United Nations Security Council Resolution 748

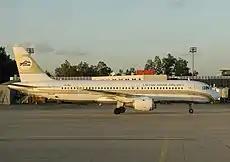
Libyan Arab Airlines

UN Security Council Resolution 748, adopted unanimously on 31 March 1992, after reaffirming Resolution 731 (1992), the UN Security Council decided, under Chapter VII of the United Nations Charter, that demanded Government of Libya's immediate compliance with requests from investigations relating to the destruction of Pan Am Flight 103 over Lockerbie and UTA Flight 772 over Chad and Niger, calling on Libya to cease all forms of terrorist action and assistance to terrorist groups. To this end, the council imposed sanctions on Libya until Libya complied.